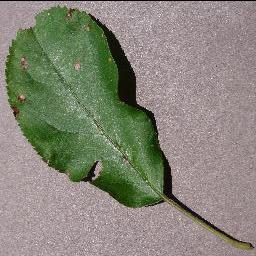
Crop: apple
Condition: black_rot